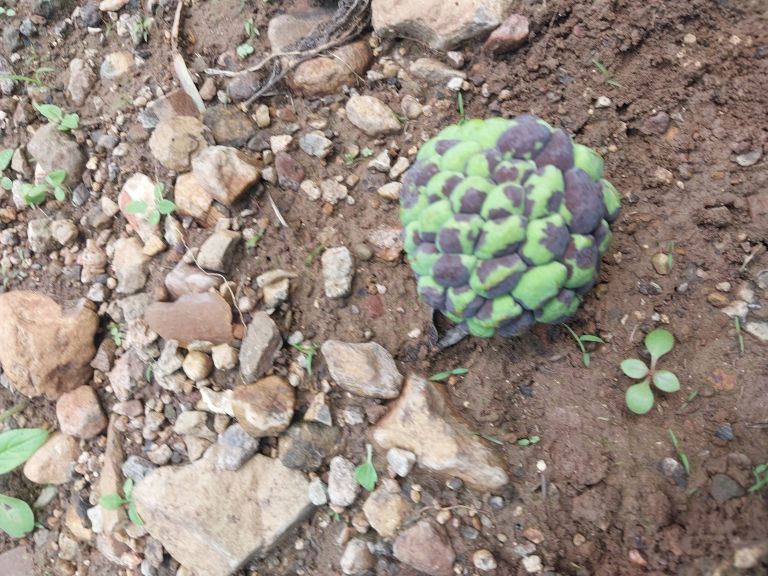
Disease label: Diplodia Rot